Messoud Efendiev

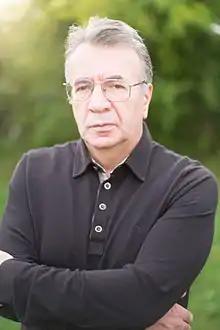

Messoud Efendiev (Azerbaijani: Məsud Əfəndiyev) is an Azerbaijani scientist. He was born in Zaqatala, Azerbaijan.